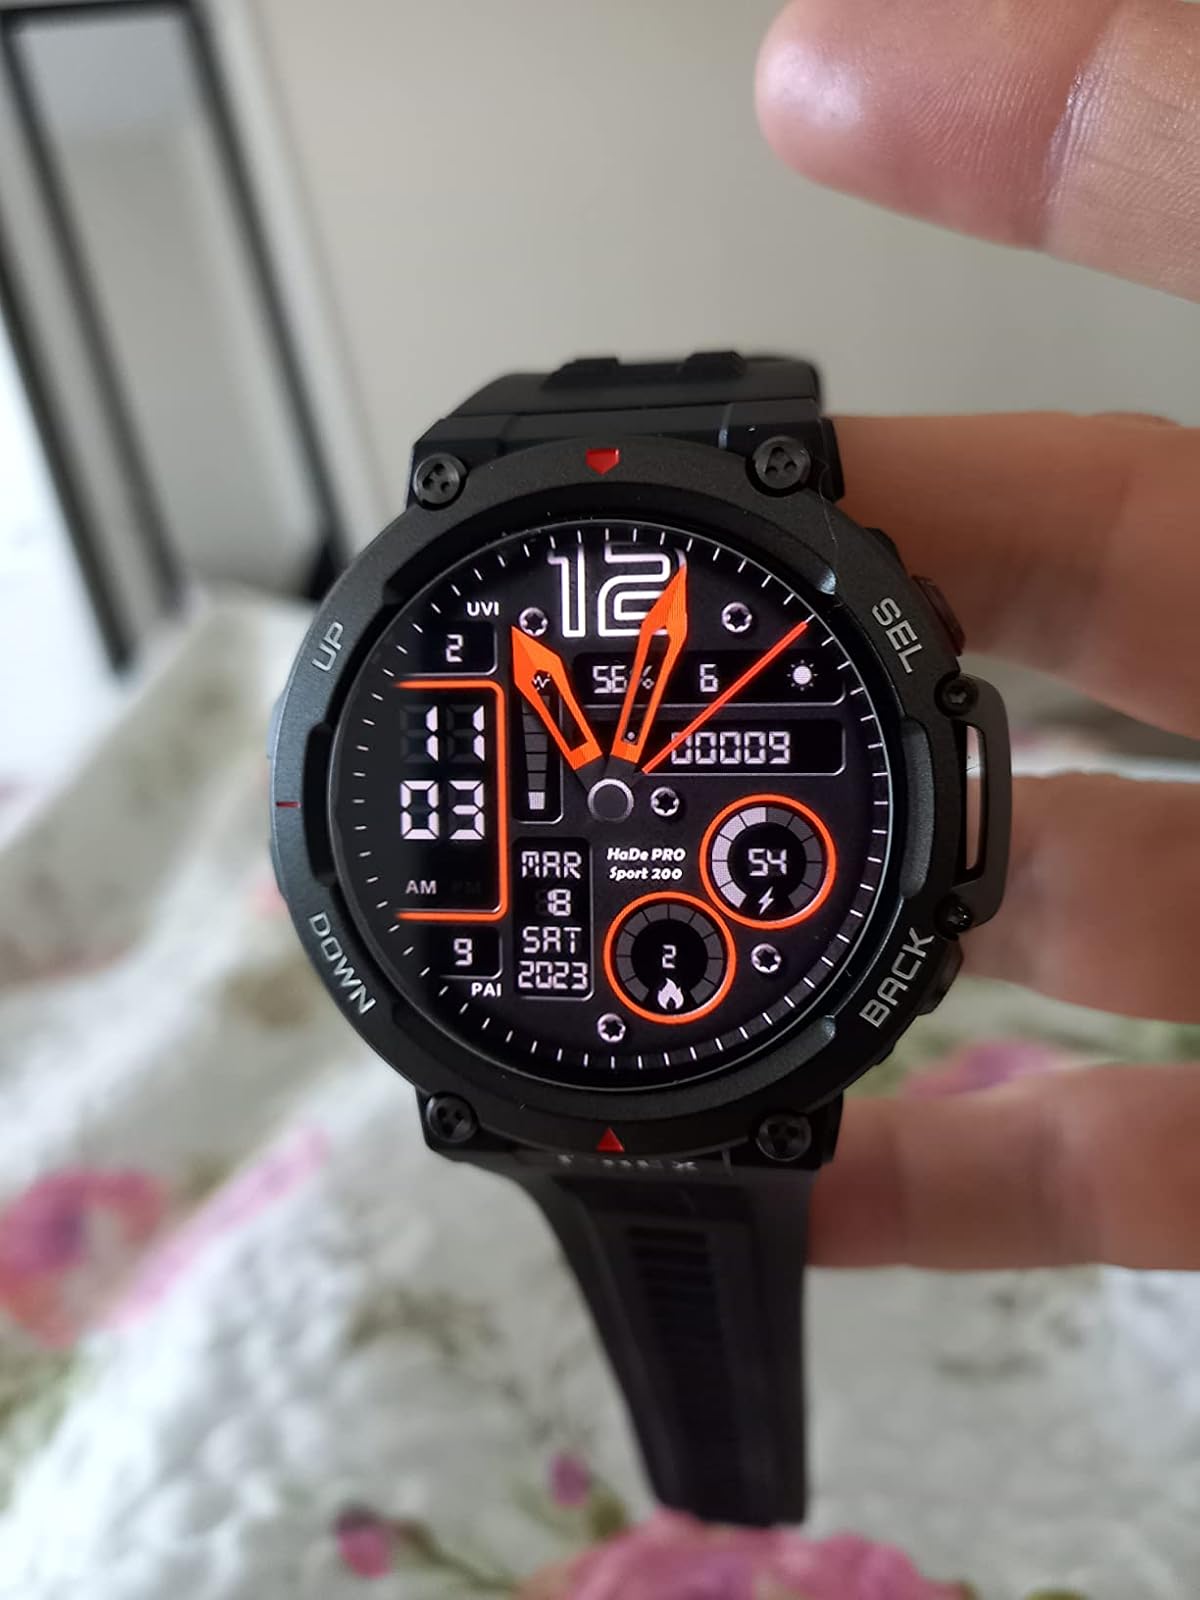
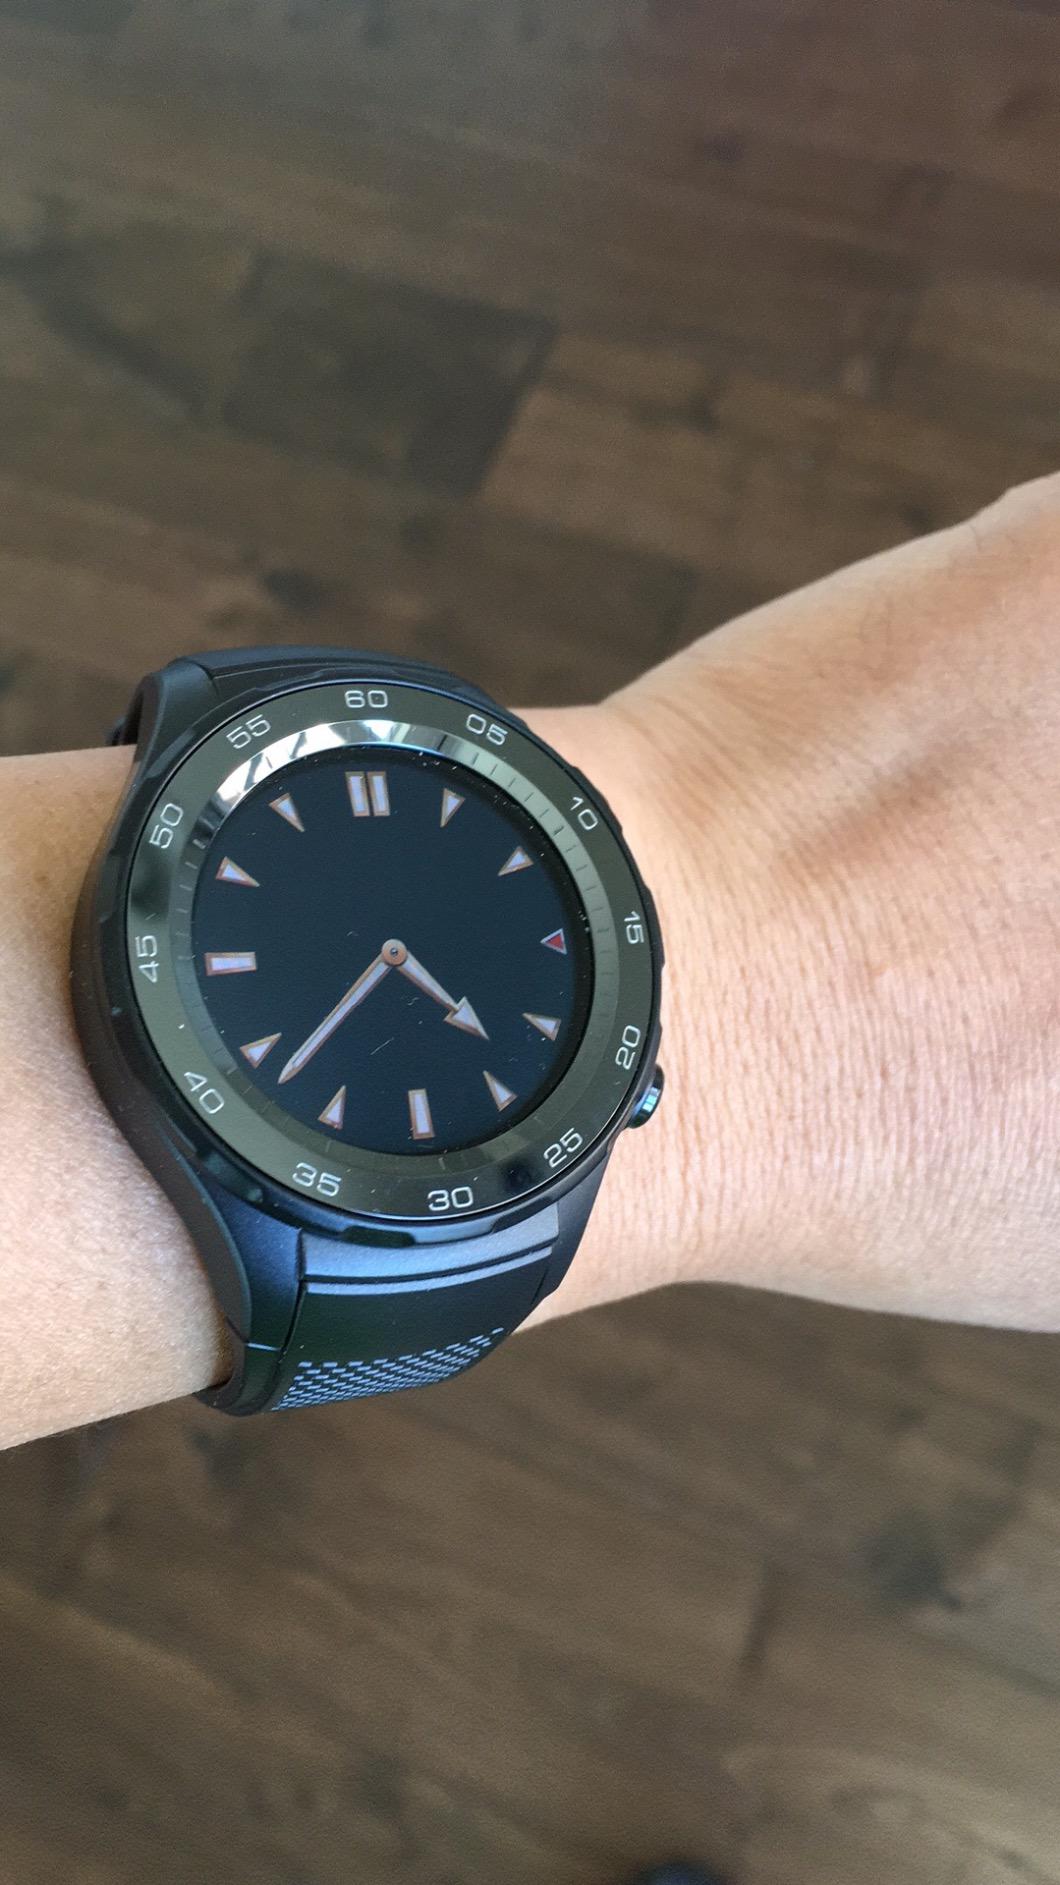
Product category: smartwatch
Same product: no